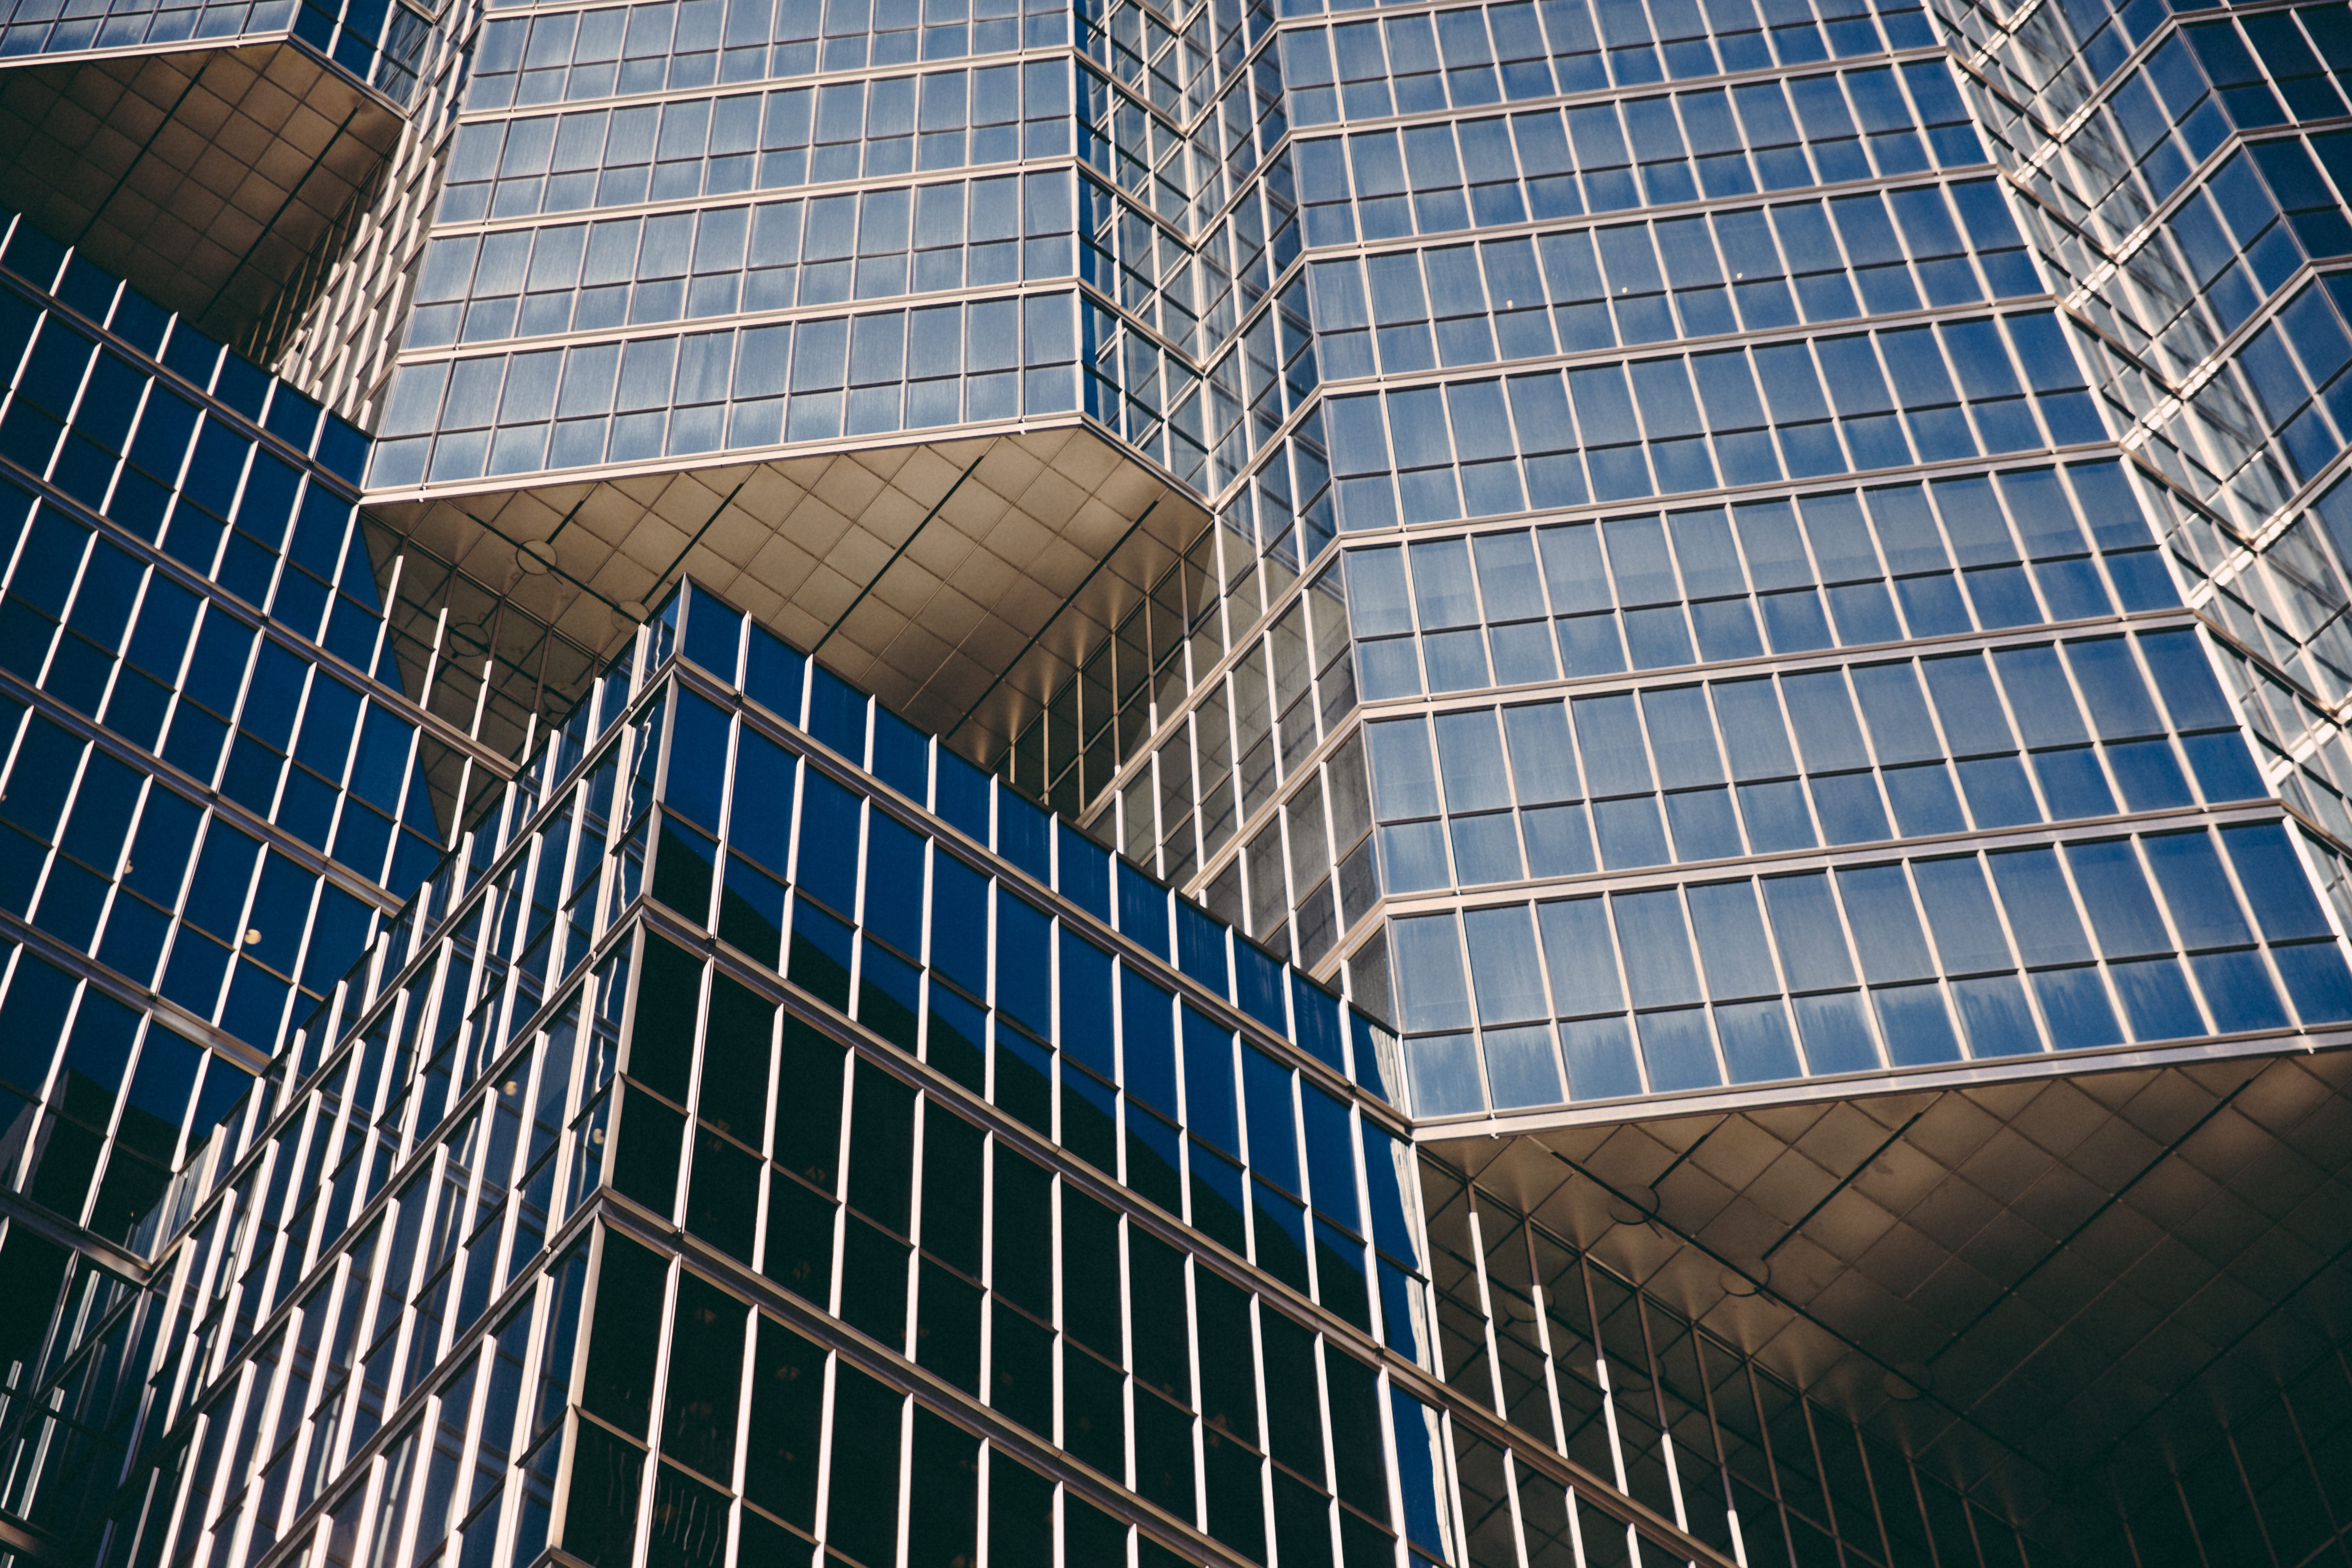
architecture, skyscraper, downtown, line, reflection, facade, blue, tower block, shape, headquarters, daylighting, urban area